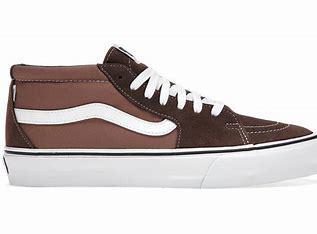
Brand: Vans
Model: SK8 Mid